Carl Bonafede

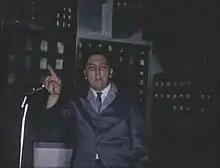
Carl Bonafede at The Embassy Ballroom in Chicago

Bonafede was born in the Little Italy Chicago community on October 16, 1940. He appeared as a young boy on local television on "Morris B. Sach's Amateur Hour" singing and playing the accordion. He appeared on an interview show, Ernie Simon's "Curbstone Cut-up". He sang his hit record "Were Wolf" on disc-jockey Jim Lounsbury's TV show in Chicago. He went on to promote local bands with his weekly dances at local ballrooms including the Aragon Ballroom, Madura's Danceland and The Holiday Ballroom with owner and collaborator Dan Belloc of big band fame (Billy May Orchestra). He recorded and produced over 200 records with various recording artists. He fronted a local group, The Gem-tones, whose saxophone player, Harry Manfredini, became a movie musical score arranger for the "Friday the 13th" movies. He then turned to managing and promoting local teen bands (garage-bands in the early 60s). His most famous clients were The Buckinghams and the all-girl group The Daughters of Eve. He also managed Thee Prophets, from Wisconsin and Mickey & Larry and the Exciters from Boston. He managed The Delights, in Chicago. He worked for the Willard Alexander Booking Agency with agent Herb Gronauer, who now promotes celebrities in Palm Springs, California. He also worked for the CASK Attractions agency.